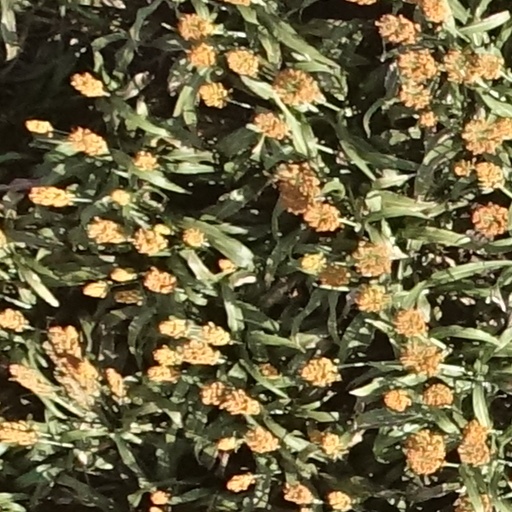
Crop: sorghum